Church of St Mary Magdalene, Tudela

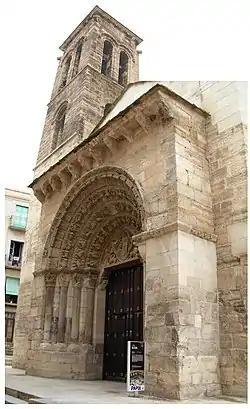
Main entrance and tower of the Magdalena church in Tudela, Navarra, Spain

The church was erected in the second half of the 12th century, perhaps on the site of a Mozarabic church. The sculpted portal is elaborately decorated with biblical scenes and those of daily life. The bell-tower is also Romanesque with a series of rounded arches. The interior has a 16th-century gilded retablo dedicated to Mary Magdalen. The chapels were built during the 16th and 17th centuries.